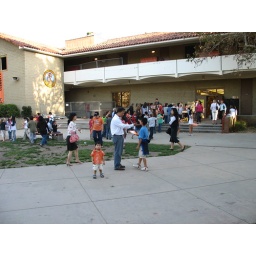
That kid in the orange shirt is small.